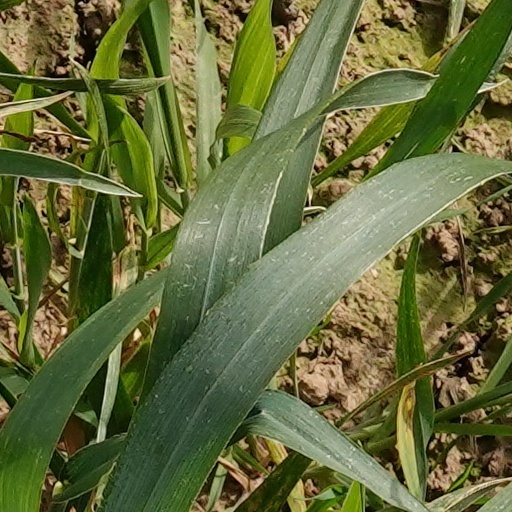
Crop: wheat